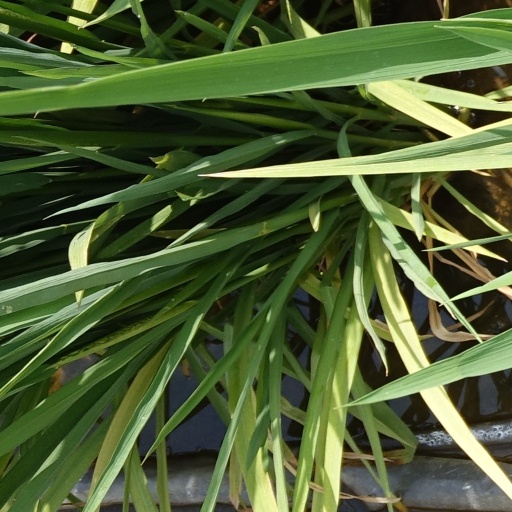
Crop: rice